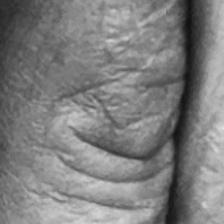
Label: faces